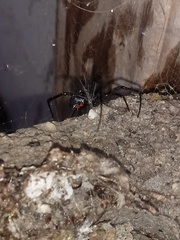
Species: Lactrodectus_hesperus